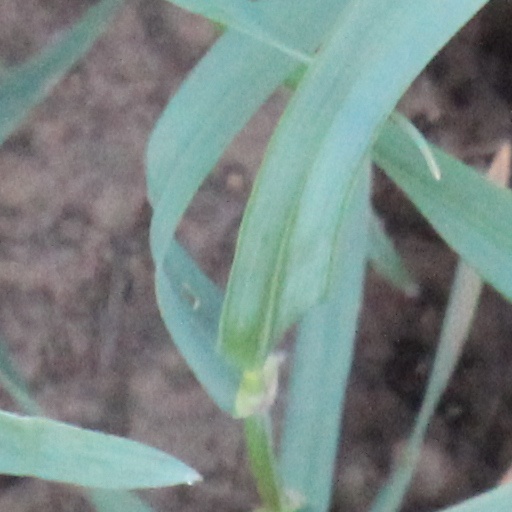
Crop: wheat